Open air school

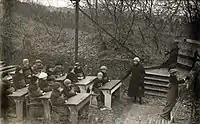
Open air school in the Netherlands, 1918

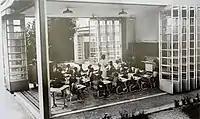
"École de plein air de Suresnes", France, undated

Open air schools or schools of the woods were purpose-built educational institutions for children, that were designed to prevent and combat the widespread rise of tuberculosis that occurred in the period leading up to the Second World War. The schools were built to provide open-air therapy so that fresh air, good ventilation and exposure to the outside would improve the children's health. The schools were mostly built in areas away from city centers, sometimes in rural locations, to provide a space free from pollution and overcrowding. The creation and design of the schools paralleled that of the tuberculosis sanatoriums, in that hygiene and exposure to fresh air were paramount.